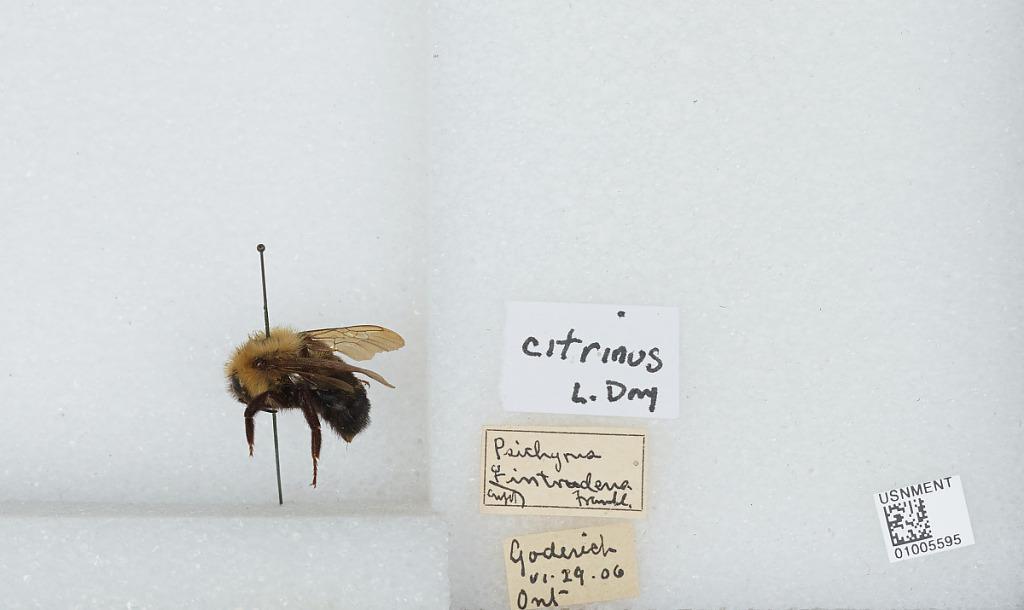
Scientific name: Bombus (Psithyrus) citrinus (Smith)
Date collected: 1906-6-29
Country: Canada
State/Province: Ontario
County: Huron
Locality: Goderich
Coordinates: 43.73, -81.7
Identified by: Franklin